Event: Nepal Earthquake
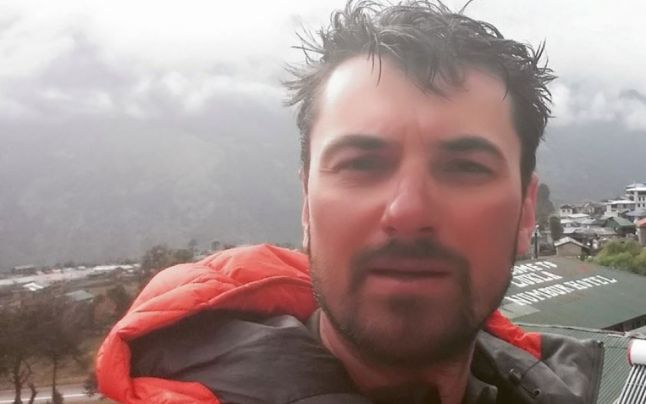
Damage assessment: no_damage